Augusto Céspedes

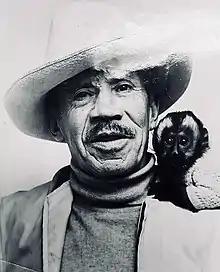
Augusto Céspedes with a Capuchin monkey

Augusto Céspedes Patzi (6 February 1904, Cochabamba – 9 May 1997, La Paz) was a Bolivian writer, politician, diplomat, and journalist. He was the brother-in-law of writer Carlos Montenegro.